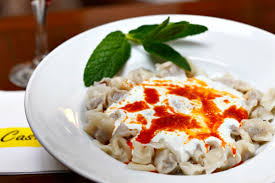
Yemek: manti